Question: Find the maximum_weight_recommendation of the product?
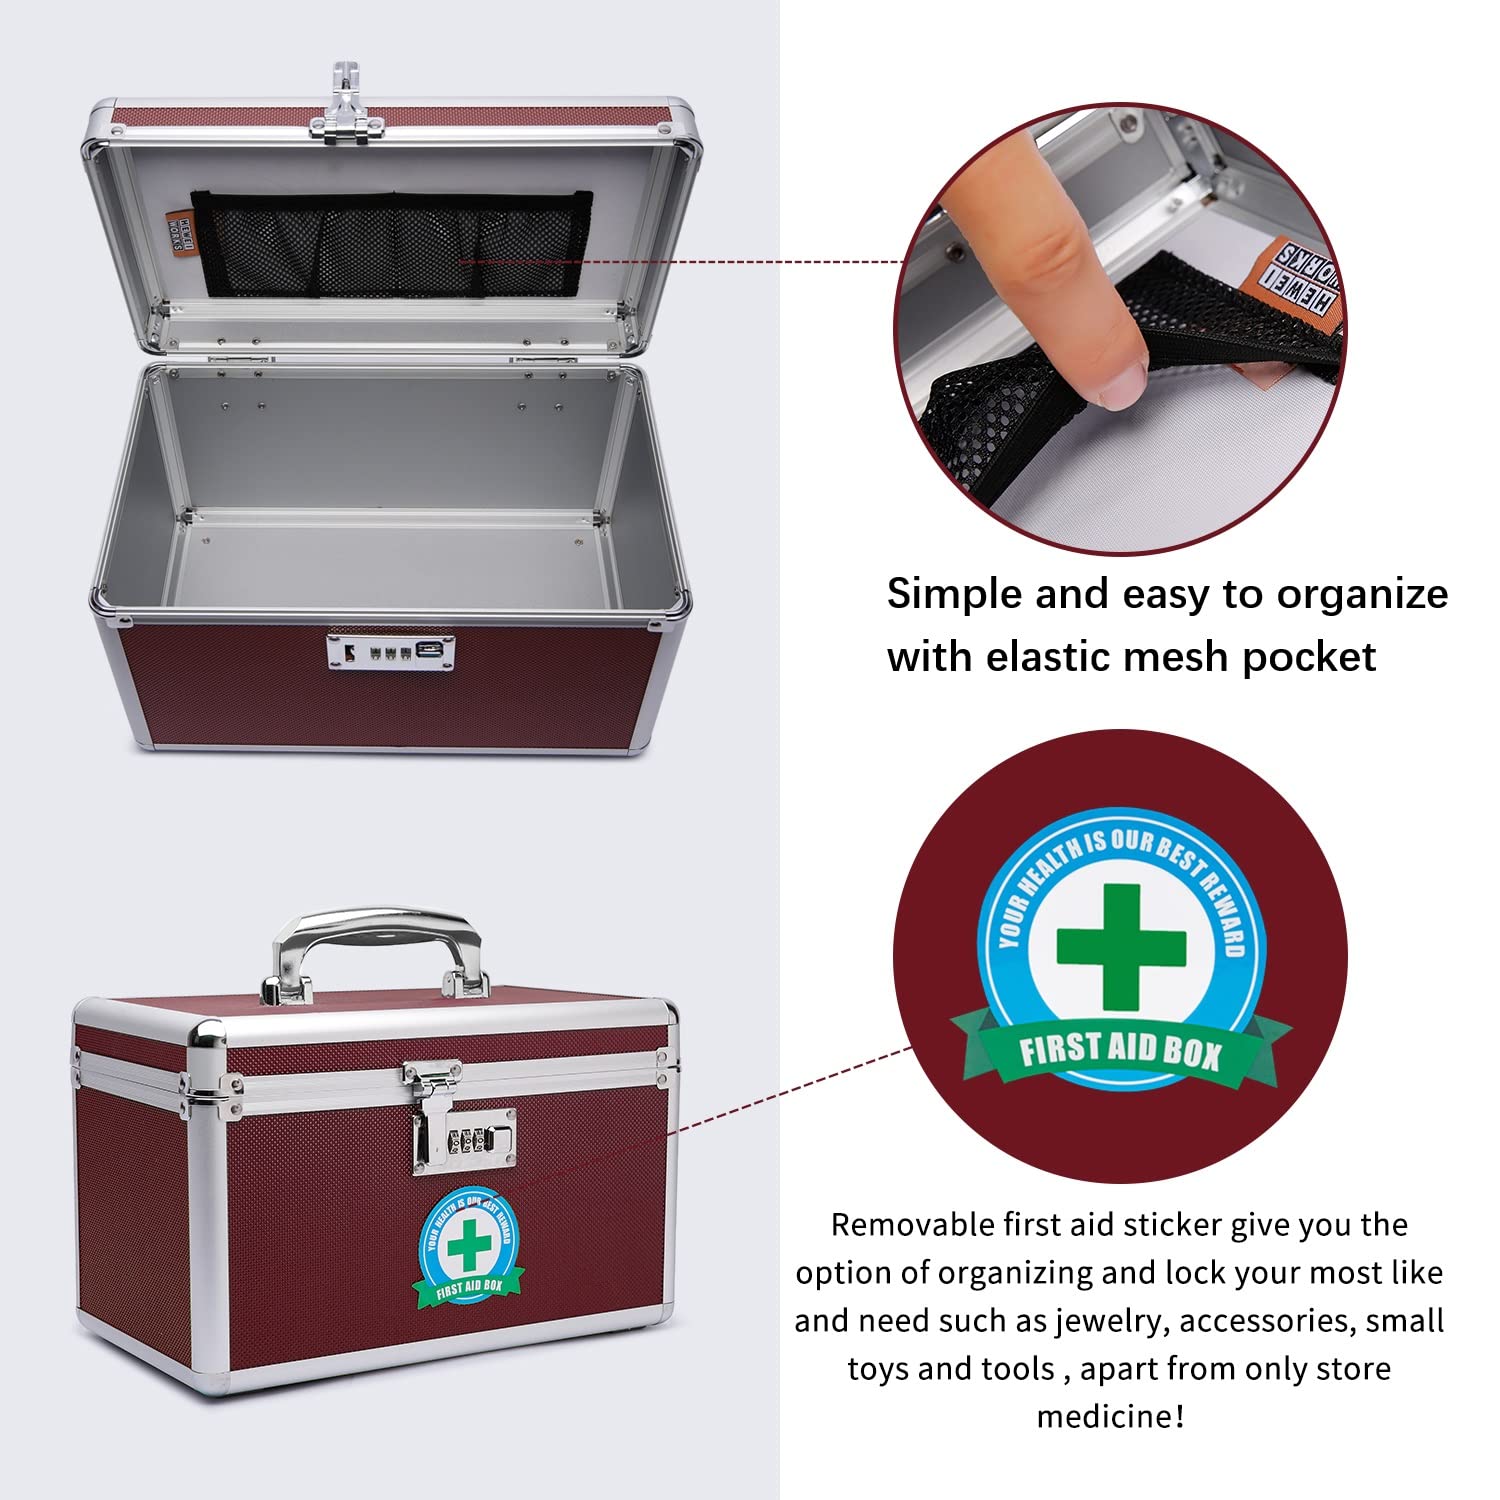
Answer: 0.0 milligram